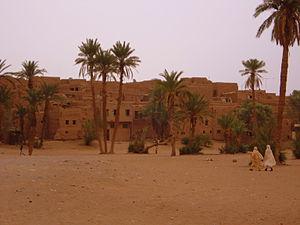
Tamegroute est une ville du Maroc, située à une vingtaine de kilomètres de Zagora, sur l'ancienne route de Tombouctou, dans la vallée du Drâa.
Les ksour sont des villages fortifiés situés dans les régions méridionales du Maghreb.